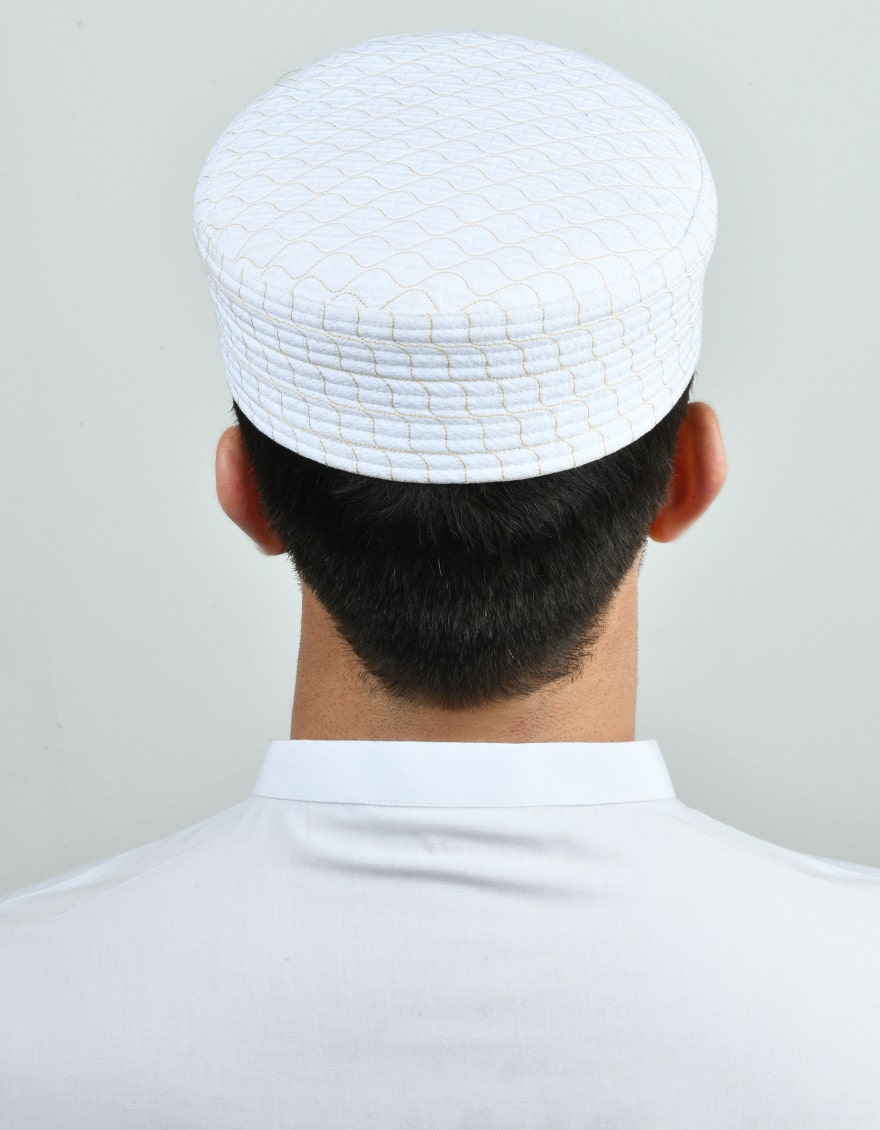
white men's hat